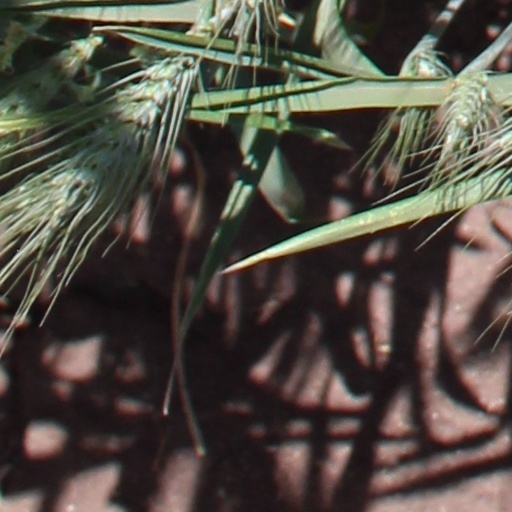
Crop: wheat